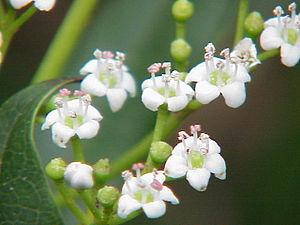
Les viornes sont des arbrisseaux ou de petits arbres appartenant au genre Viburnum. Ce genre, autrefois classé parmi les Caprifoliacées, fait aujourd'hui partie de la famille des Adoxacées, rangée dans l'ordre des Dipsacales par la classification APG II.